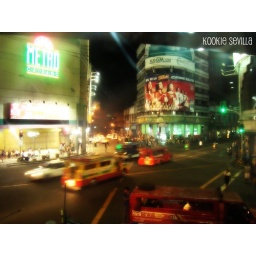
Colon Street is the oldest street in the Philippines. Taken while having dinner at the second floor of Chow King Colon.